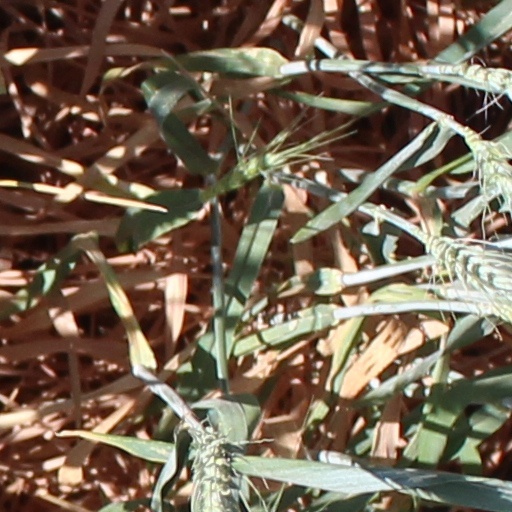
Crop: wheat